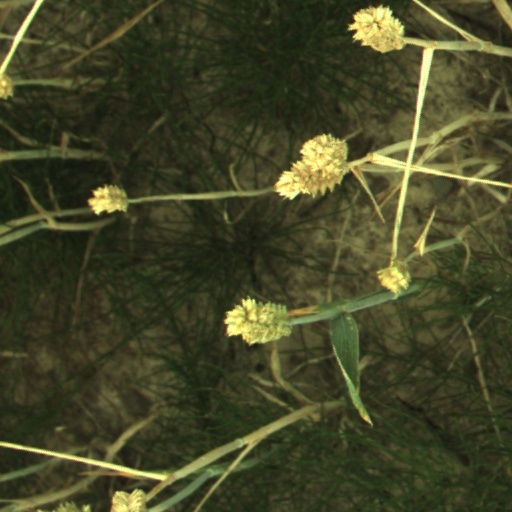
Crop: wheat